The Noel Diary

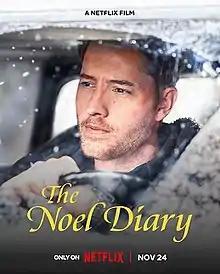
Official release poster

The Noel Diary is a 2022 American Christmas romantic comedy drama film directed by Charles Shyer. It is based on the book of the same name written by Richard Paul Evans.